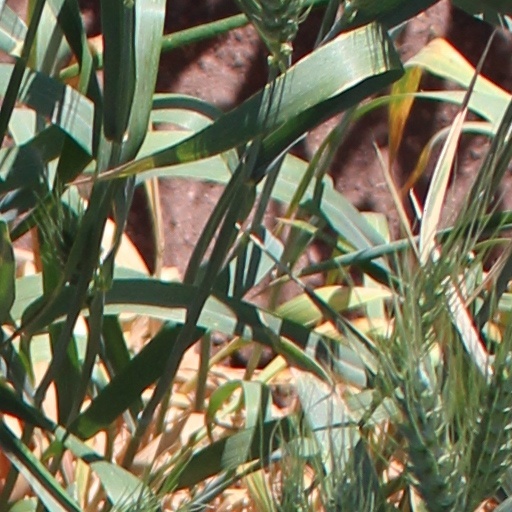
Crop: wheat